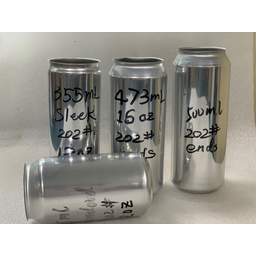
Label: cans